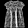
Label: Dress